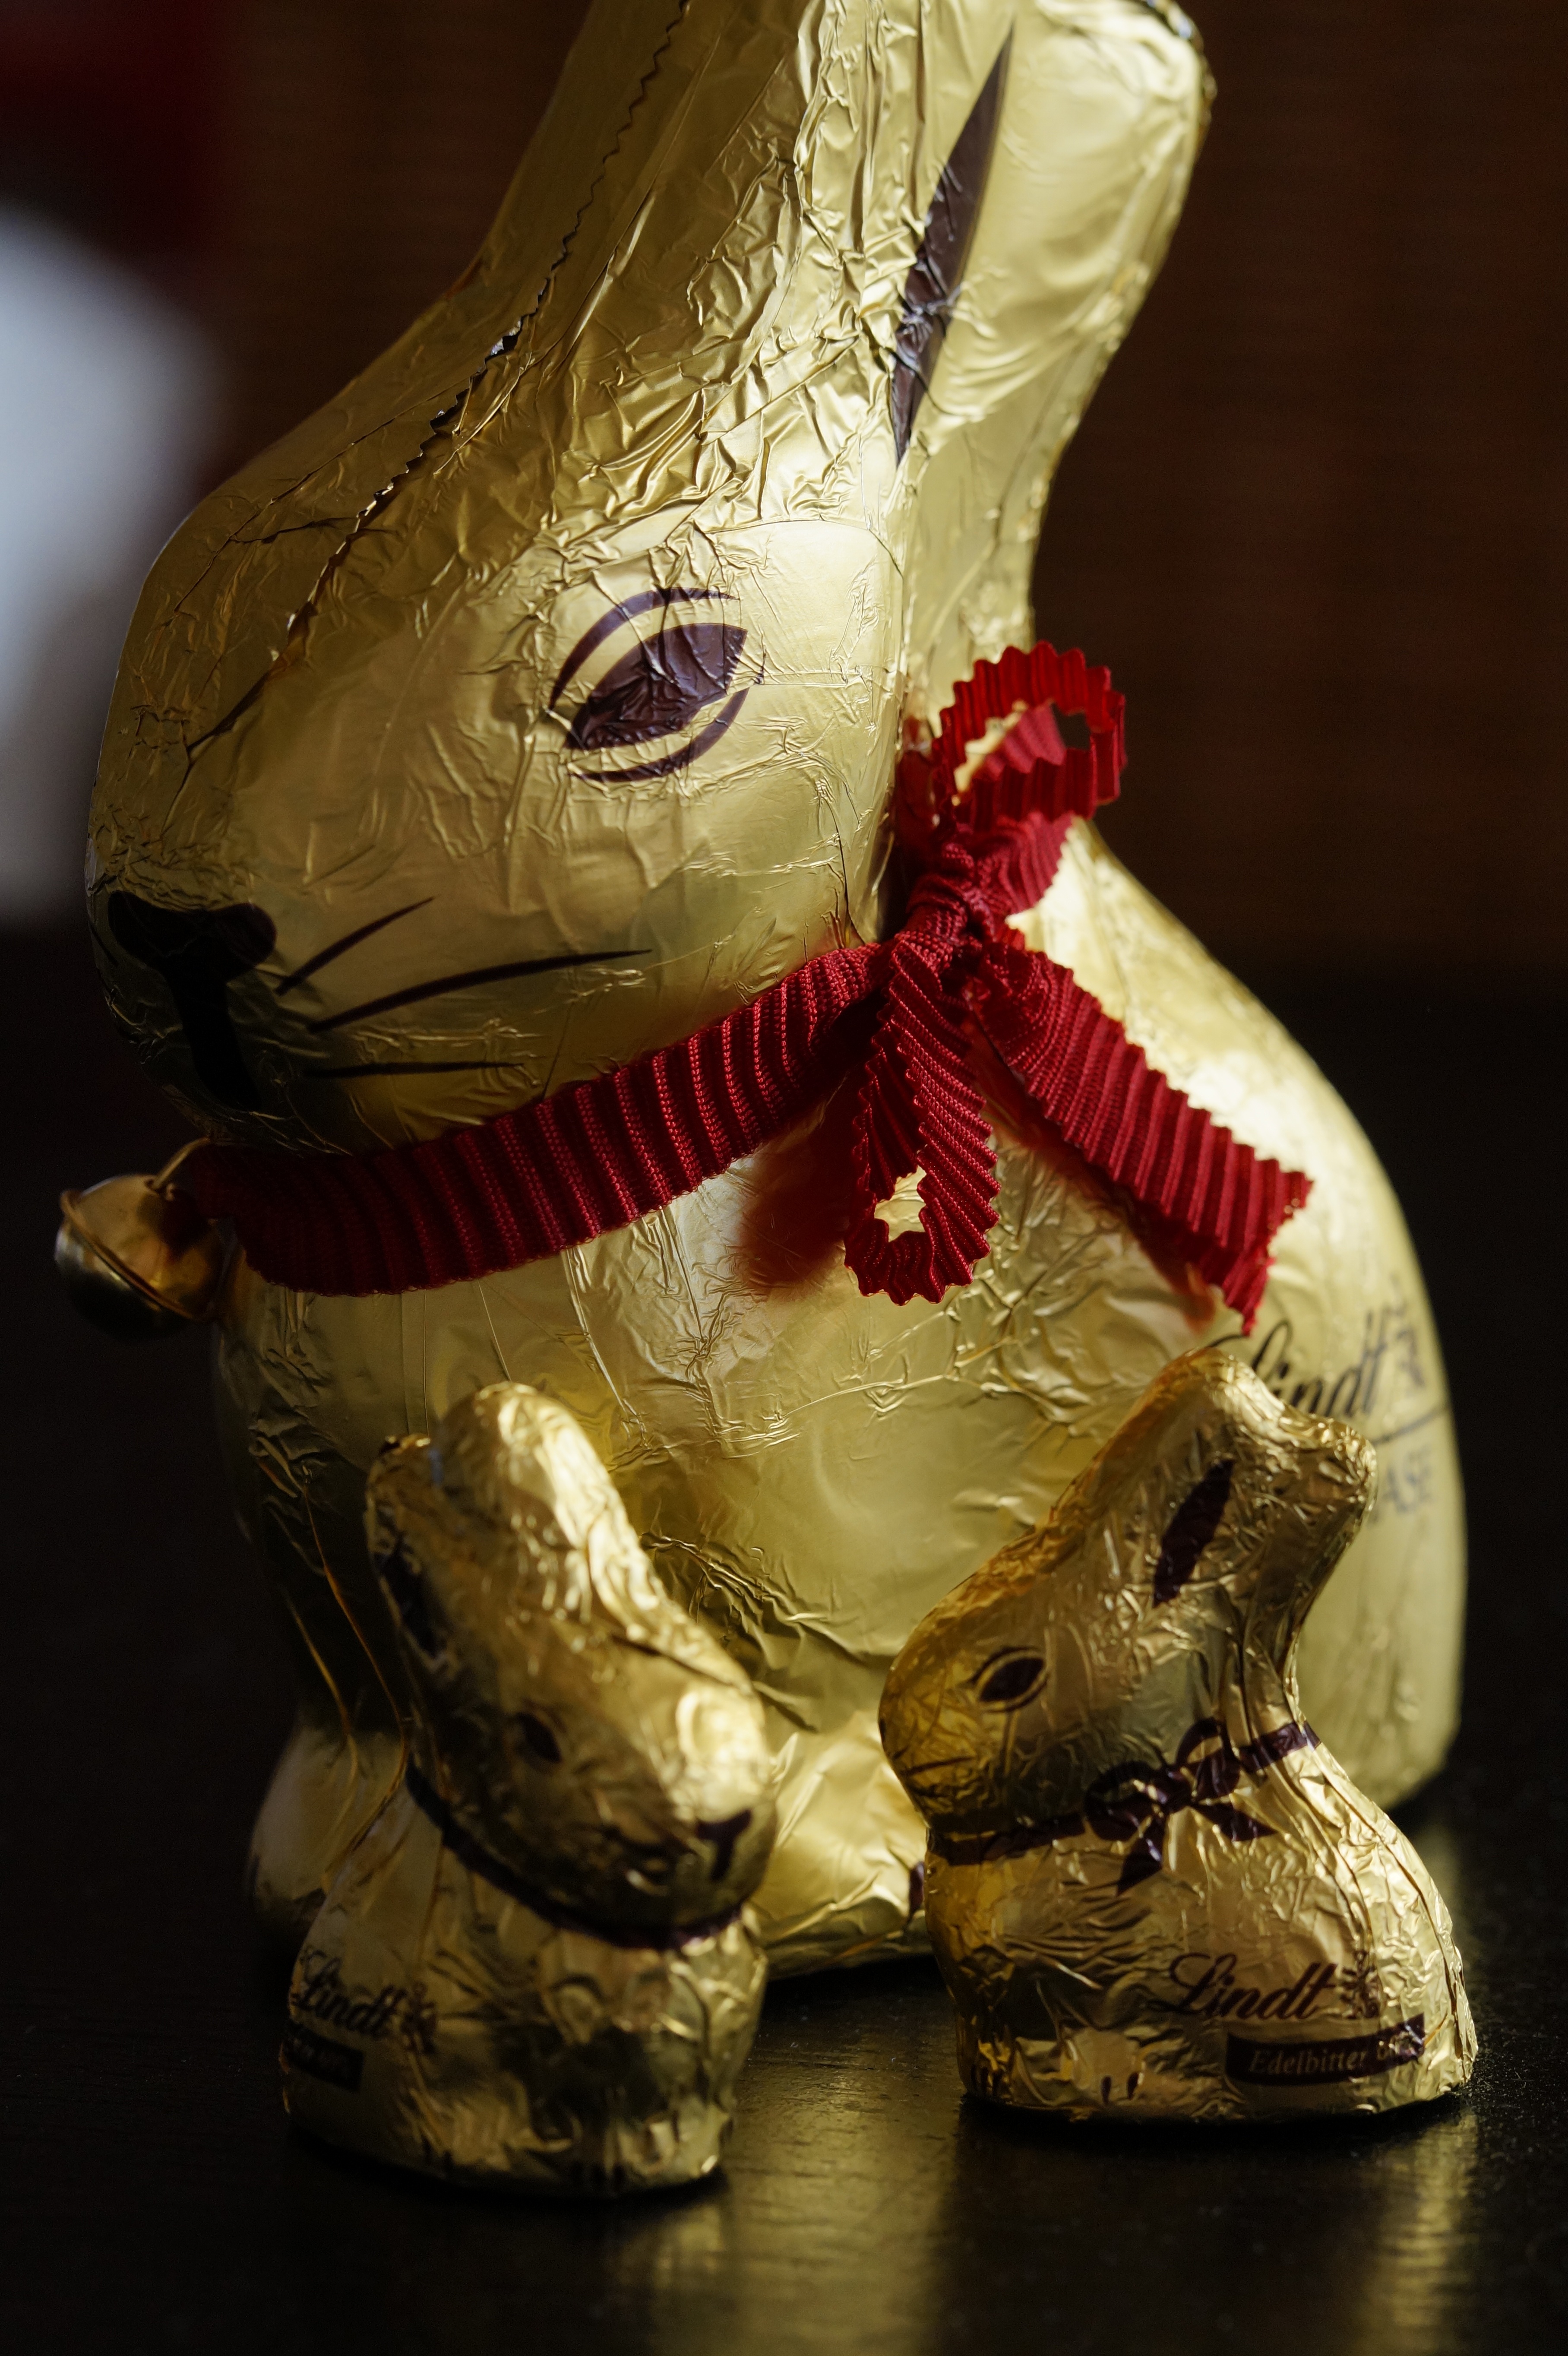
animal, monument, bell, statue, spring, golden, child, clothing, chocolate, toy, rabbit, sculpture, art, children, figure, gold, temple, head, figurine, candy, easter, carving, shiny, easter bunny, easter decoration, small and large, happy easter, easter greeting, ancient history, gold foil, spring consumption, chocolate easter bunny